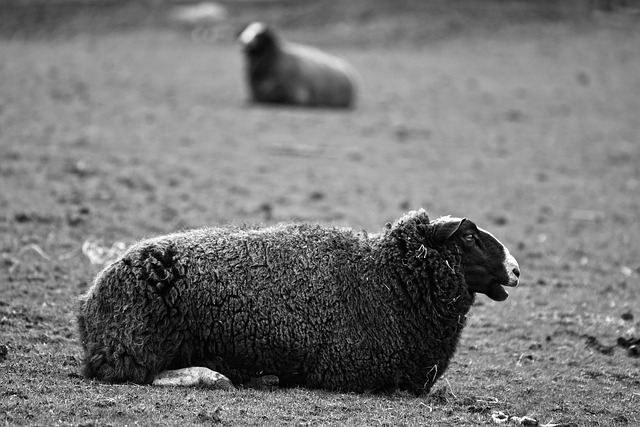
Label: pecora